König Rother

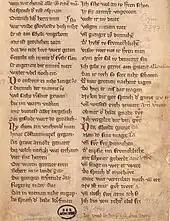
A page from a later 13th-century copy, now in Munich

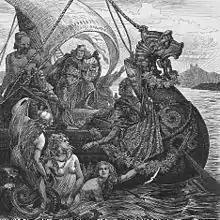
Rother taking his bride back by sea, an illustration from "Illustrierte Literaturgeschichte" (1880)

König Rother ('King Rother') is the earliest Middle High German epic poem. It consists of 5,204 lines of rhymed couplets. The author is unknown, but was probably a clergyman writing in Bavaria. It was written no earlier than 1152, probably before 1180. The earliest manuscript, Heidelberg Cpg 390, is from around 1200 and is also the only complete copy. Three fragmentary manuscripts from the 13th and 14th centuries are known.